Rigid-framed electric locomotive

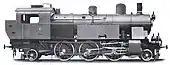
A Swiss steam tank locomotive with outside cylinders, three coupled driving axles and a pony truck at each end

The equivalent is 2-6-2 or 2-6-2T "Prairie" arrangement for steam locomotives was a popular one for a long period. The first was the South African Cape Government Railways 2nd Class 2-6-2TT of 1875. Building of 2-6-2T classes, such as the GWR "Prairies" or Standard Class 2s, continued almost to the end of steam.